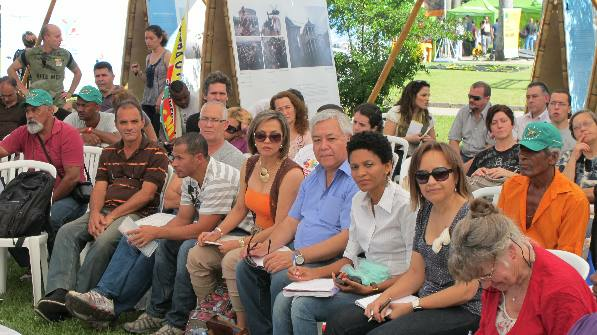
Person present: Yes